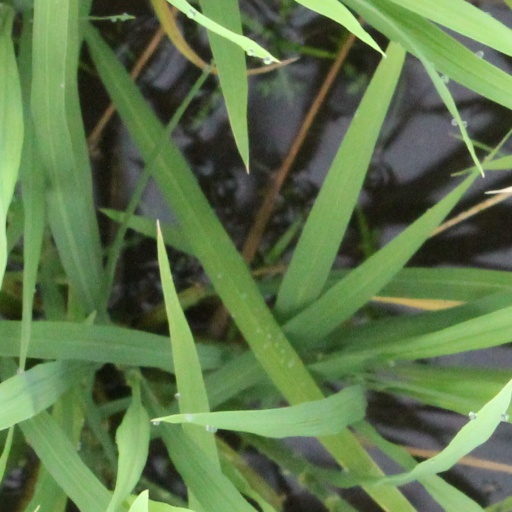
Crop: rice